Peccadillo Pictures

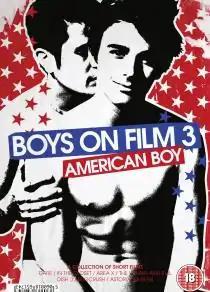
"Boys on Film 3" DVD cover

The third installment of "Boys on Film" features films from the United States, including "In The Closet" featuring porn star turned actor Brent Corrigan.